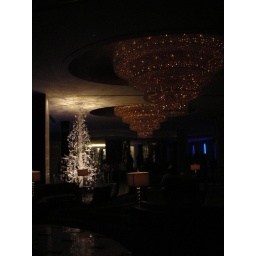
Ai Wei Wei Chandeliers in Fountainebleau hotel, plus awesome clear Christmas tree